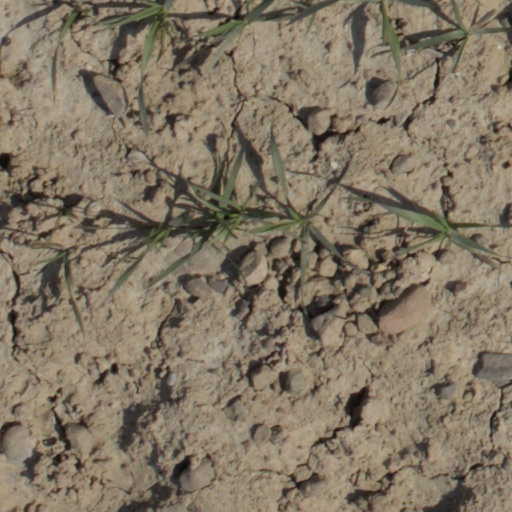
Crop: wheat